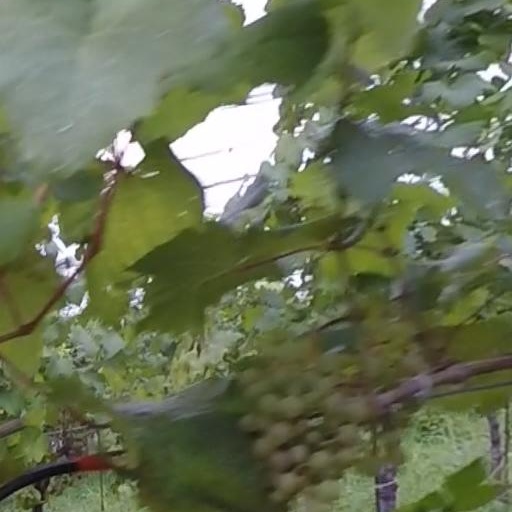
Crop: grape